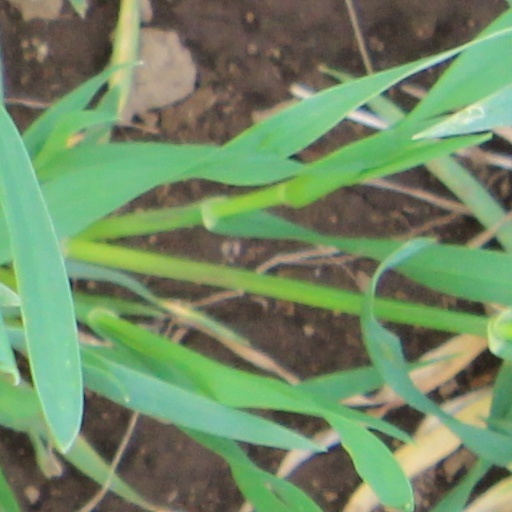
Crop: wheat